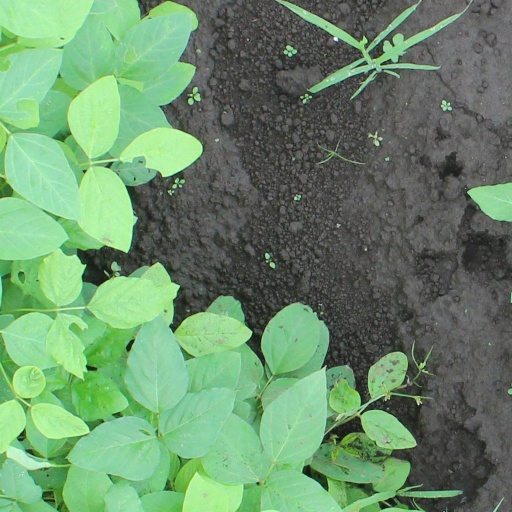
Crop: soybean